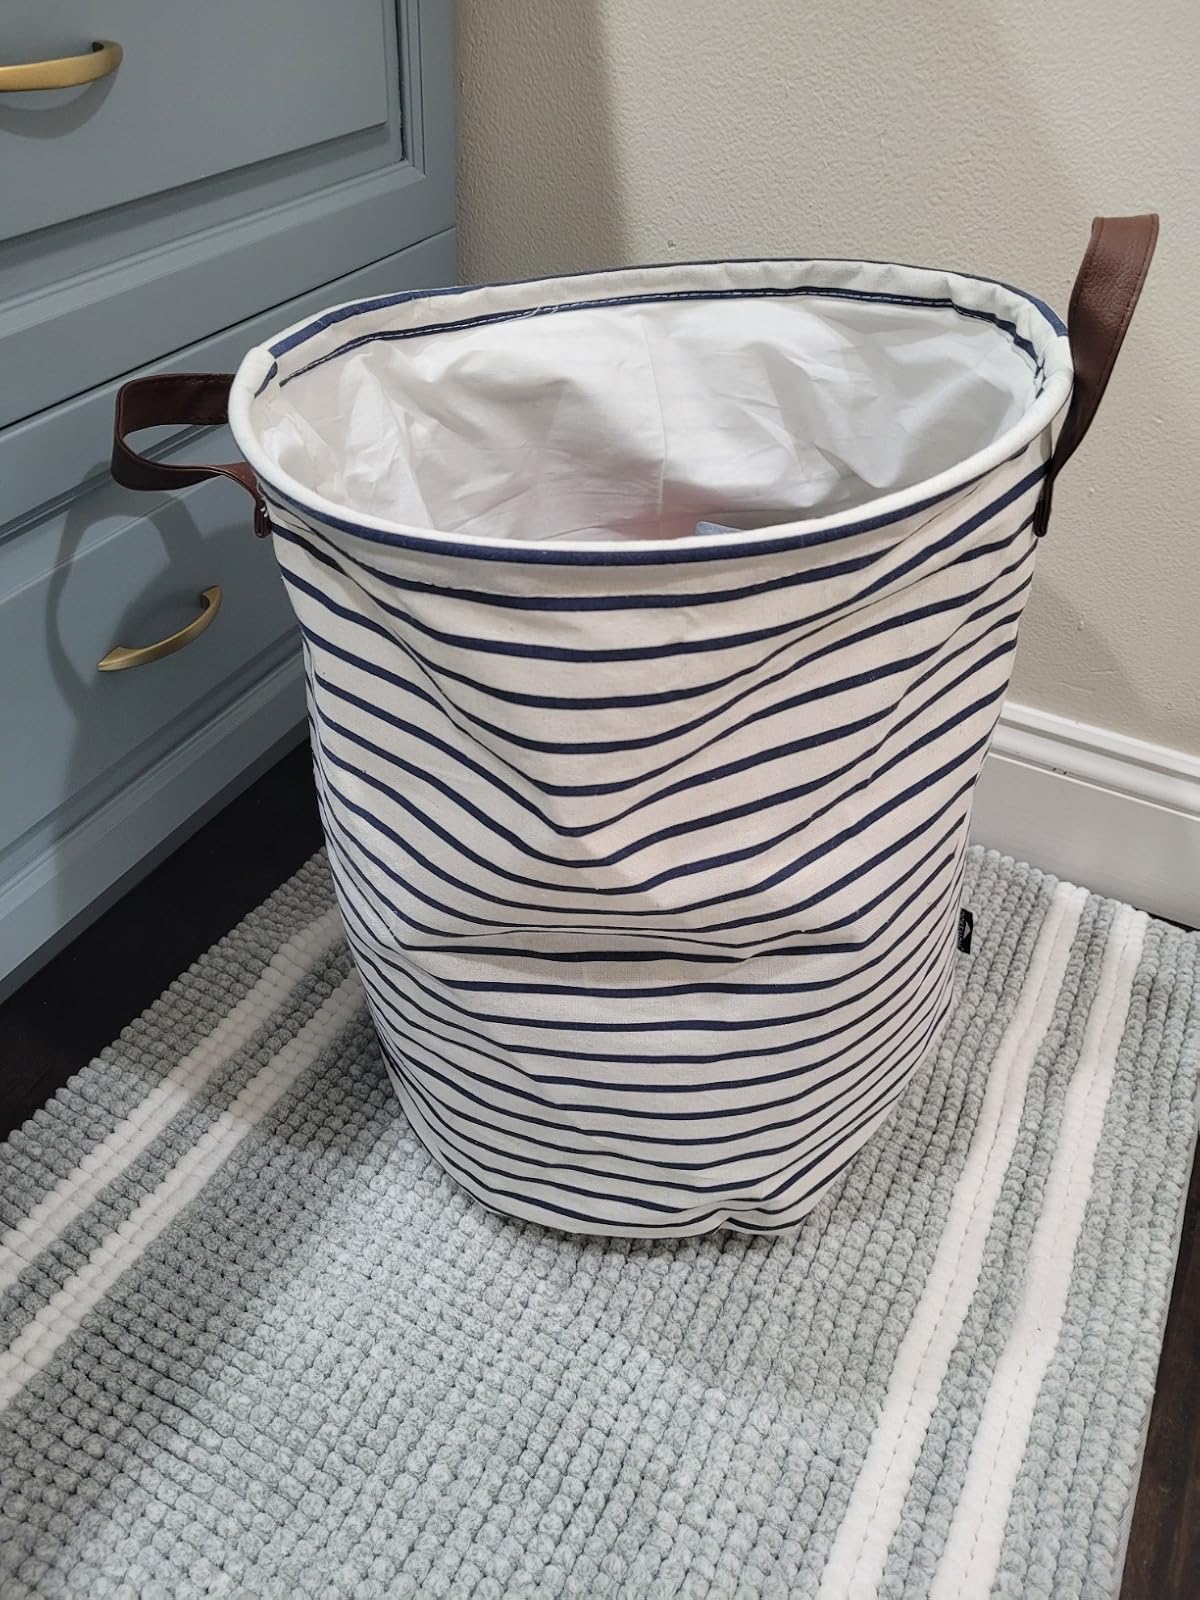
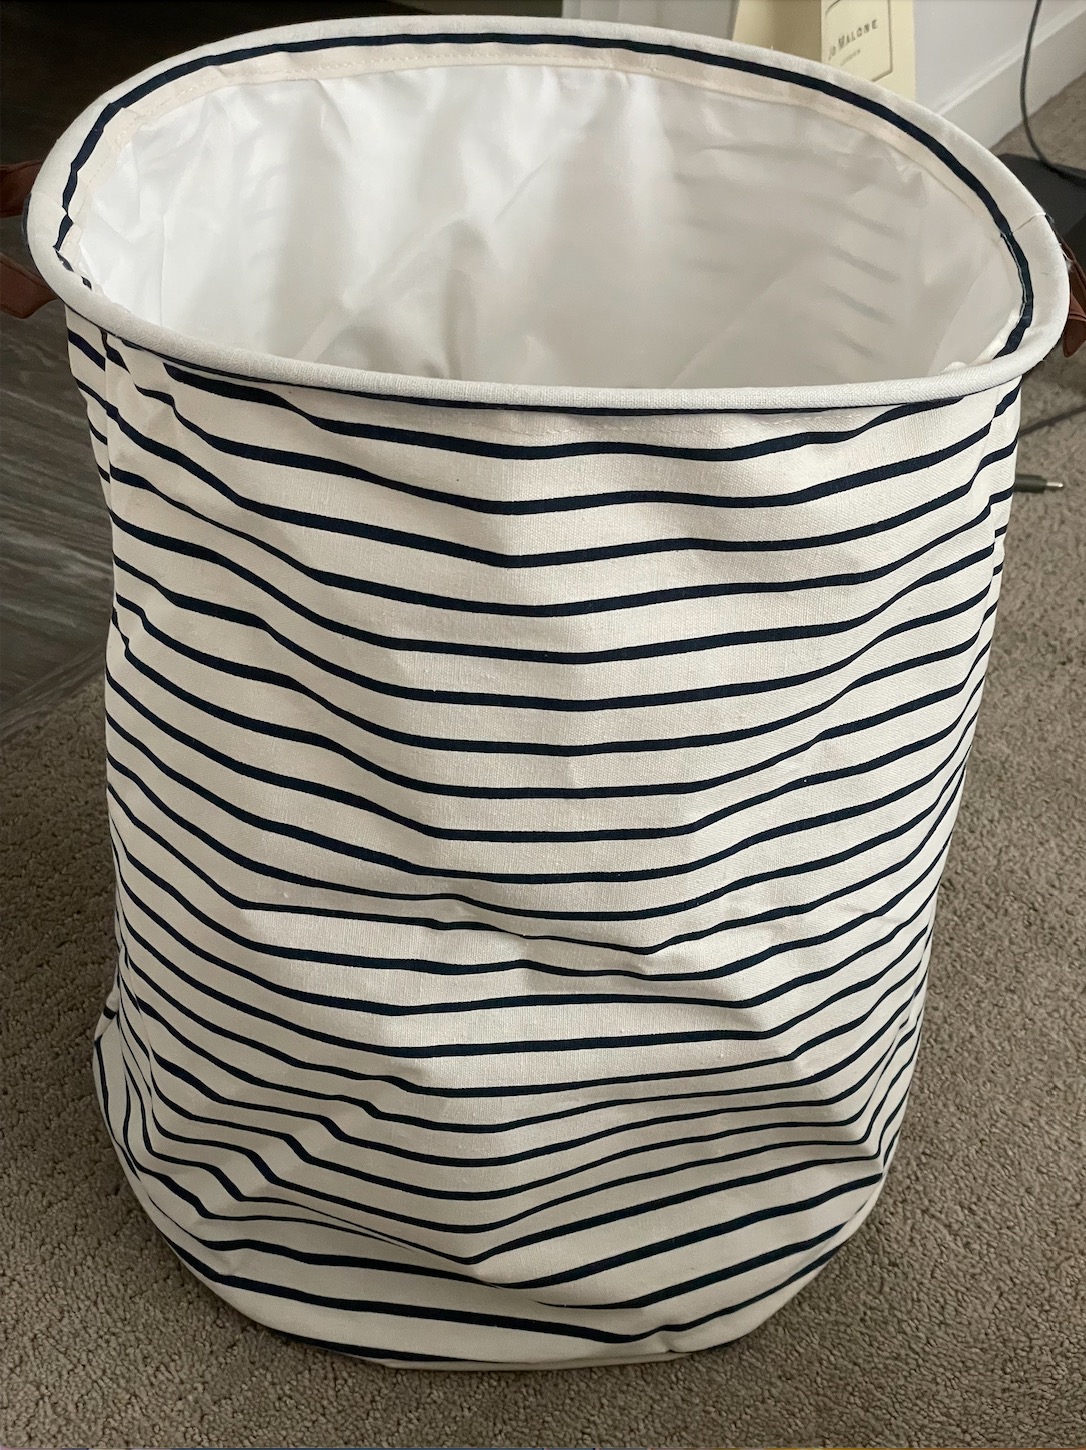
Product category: items_hamper
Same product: yes